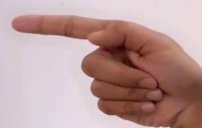
ASL sign: G